Question: Please indicate a possible affordance area of motorcycle that can be used for sitting on
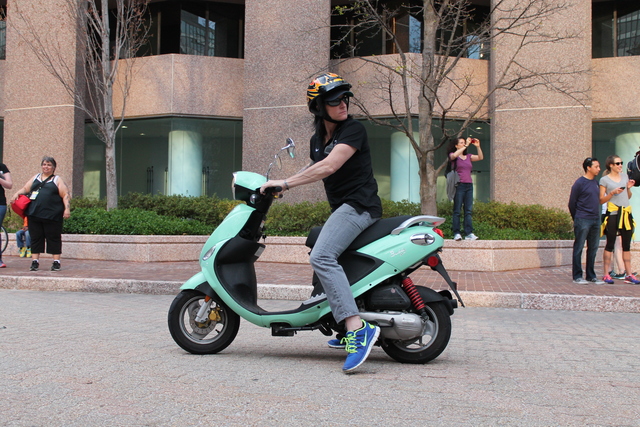
Answer: [304.439, 213.383, 413.01, 248.621]